Domesticated plants and animals of Austronesia

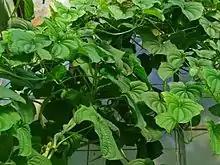
"Dioscorea esculenta" in Botanischer Garten der Universität Karlsruhe

In Polynesia, green ti were cultivated widely for food and religious purposes. They are commonly planted around homes, in sacred places (including "marae" and "heiau"), and in grave sites. The leaves are also carried as a charm when traveling and the leaves are used in rituals that communicate with the species. Like in Southeast Asia, they are widely believed to protect against evil spirits and bad luck; as well as having the ability to host spirits of dead people, as well as nature spirits.